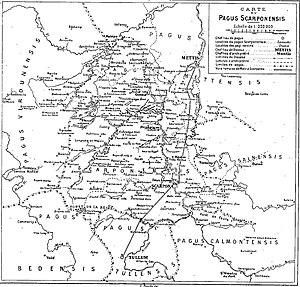
Plan du ""Pagus Scarponensis"", dans Louis Davillé, ""Le pagus Scarponensis"", dans Annales de l'Est et du Nord, 1906 This image comes from Gallica Digital Library and is available under the digital ID bpt6k333124/f11.item This tag does not indicate the copyright status of the attached work. A normal copyright tag is still required. See Commons:Licensing. বাংলা
Dieulouard est une commune française située dans le département de Meurthe-et-Moselle en région Grand Est.